Epitaph (2015 film)

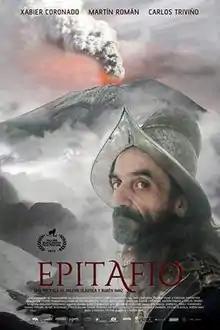
Film poster

Epitaph is a 2015 Mexican adventure historical drama film directed by Rubén Imaz and Yulene Olaizola. The film was named on the shortlist for Mexico's entry for the Academy Award for Best Foreign Language Film at the 89th Academy Awards.